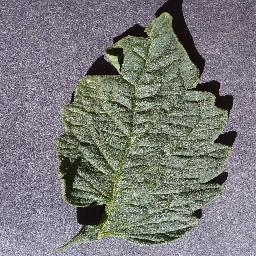
Label: Tomato___healthy